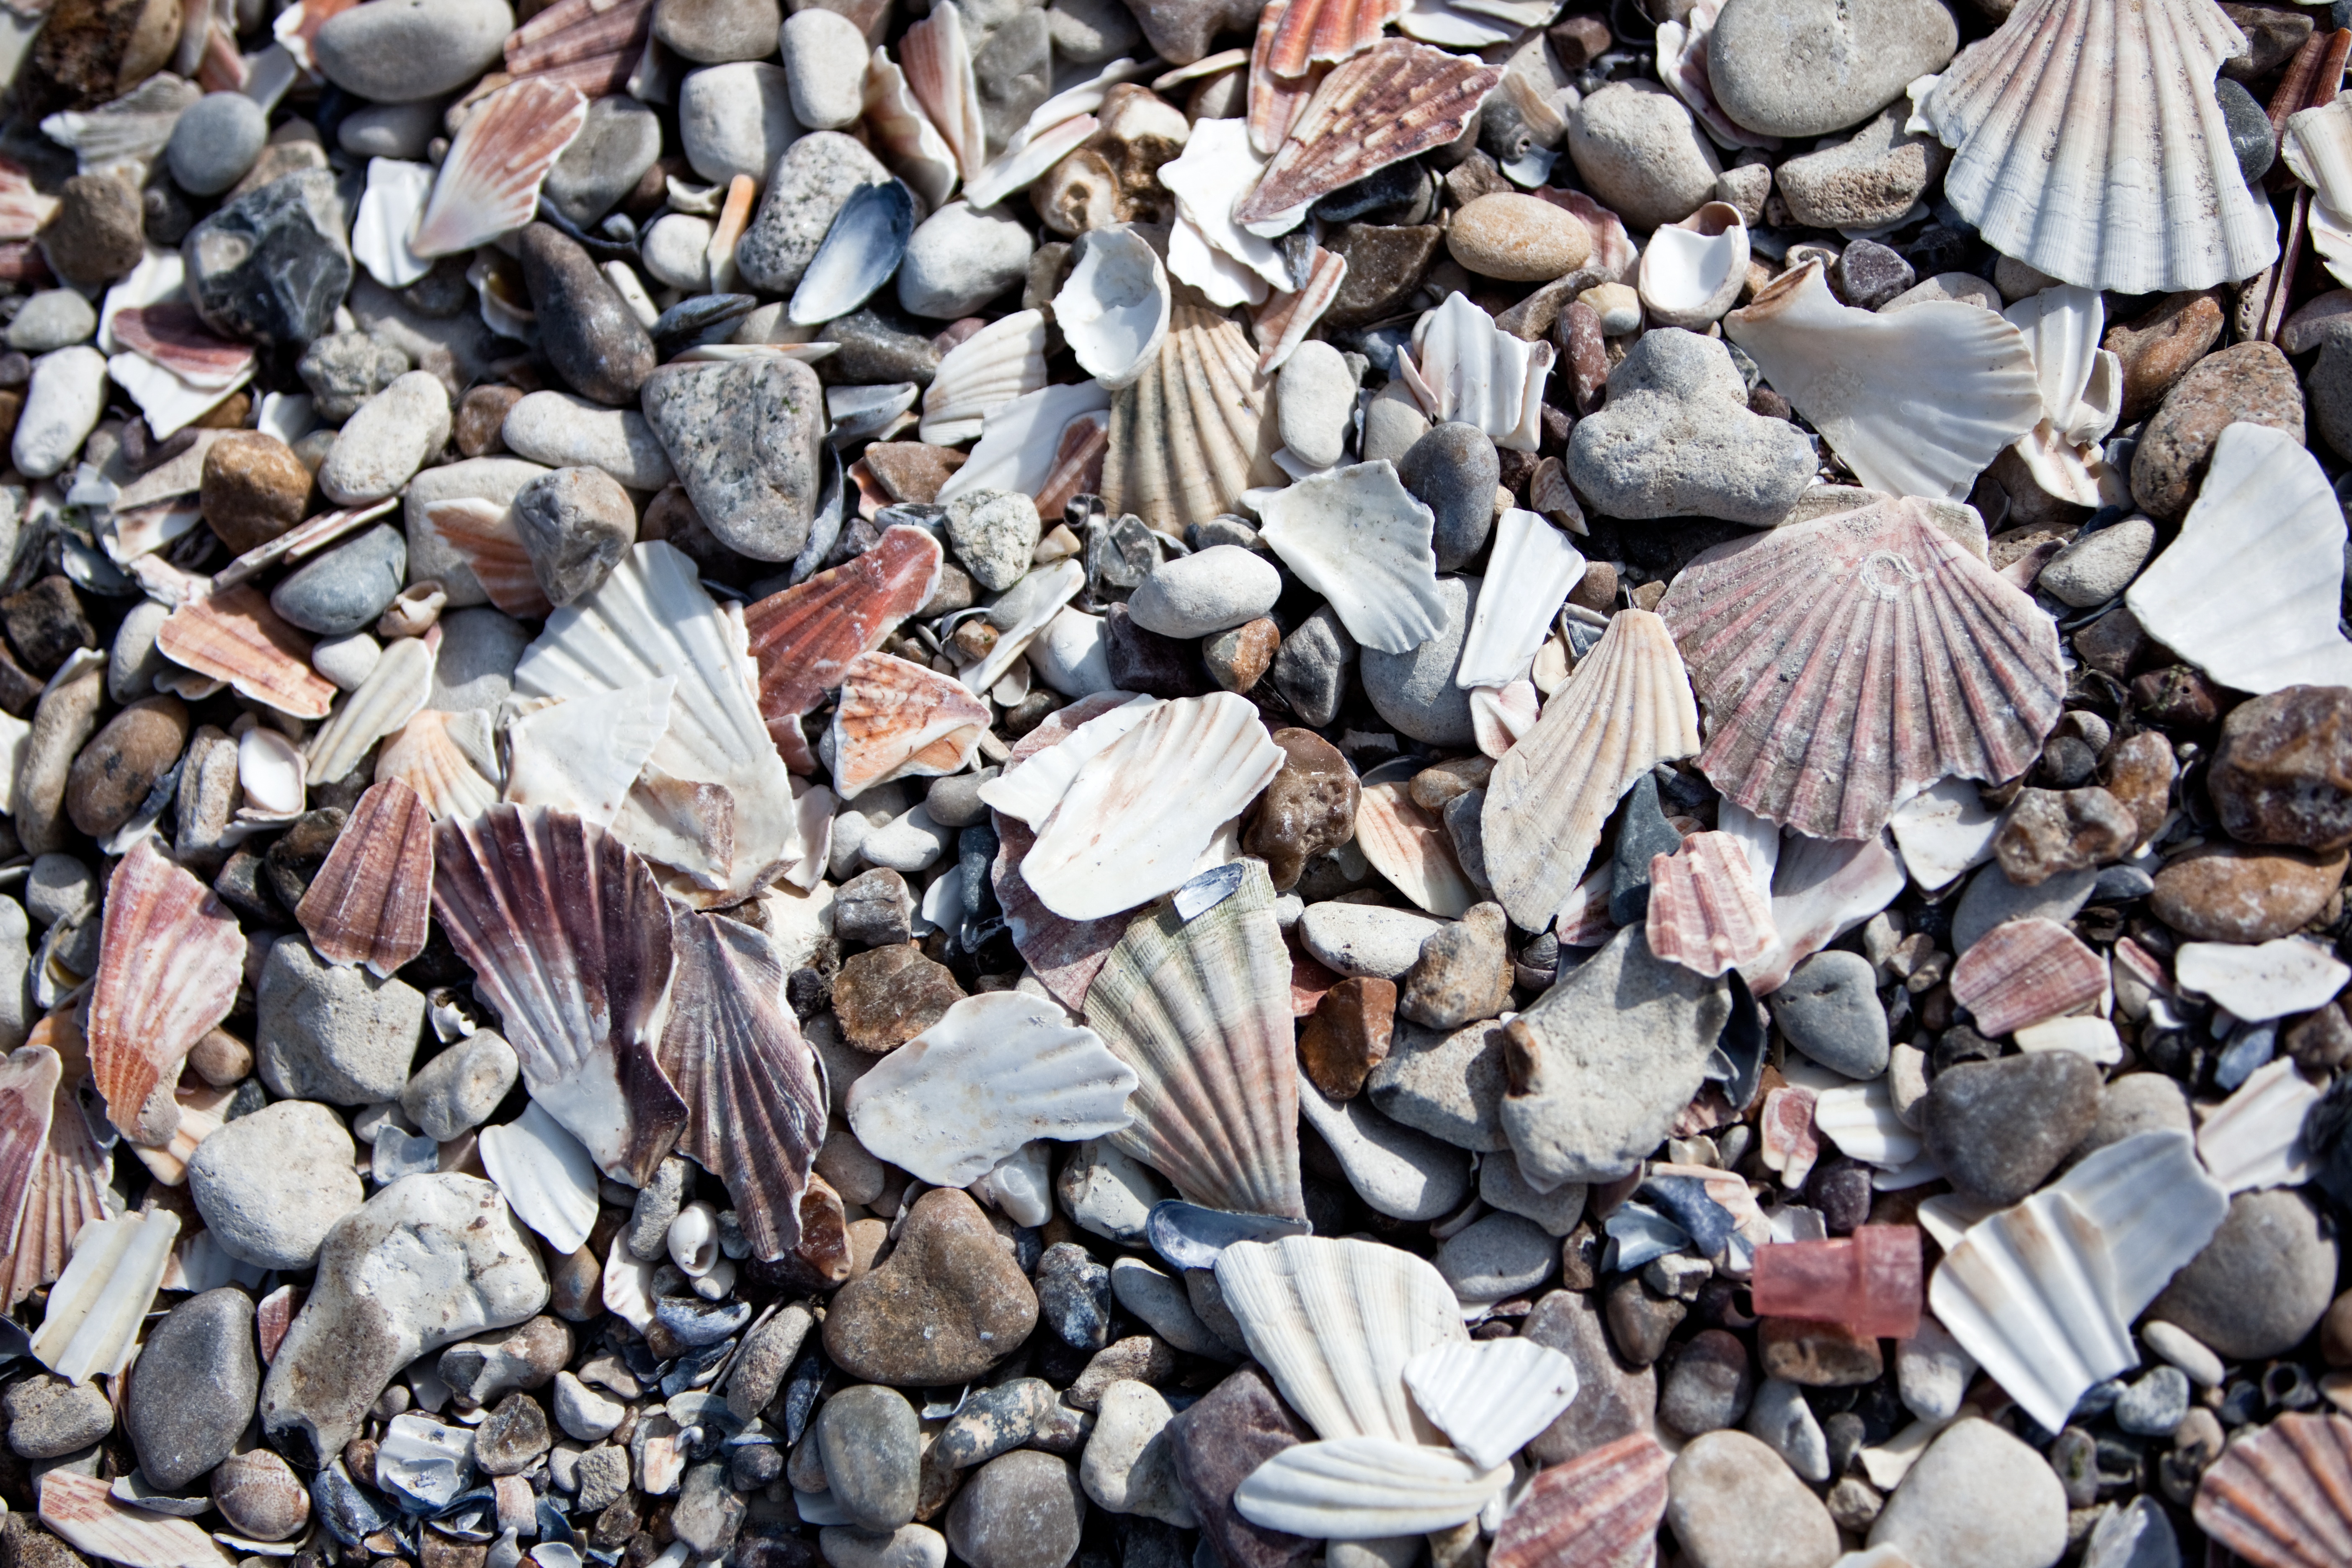
beach, crowd, pebble, material, stones, rubble, waste, scrap, mussels